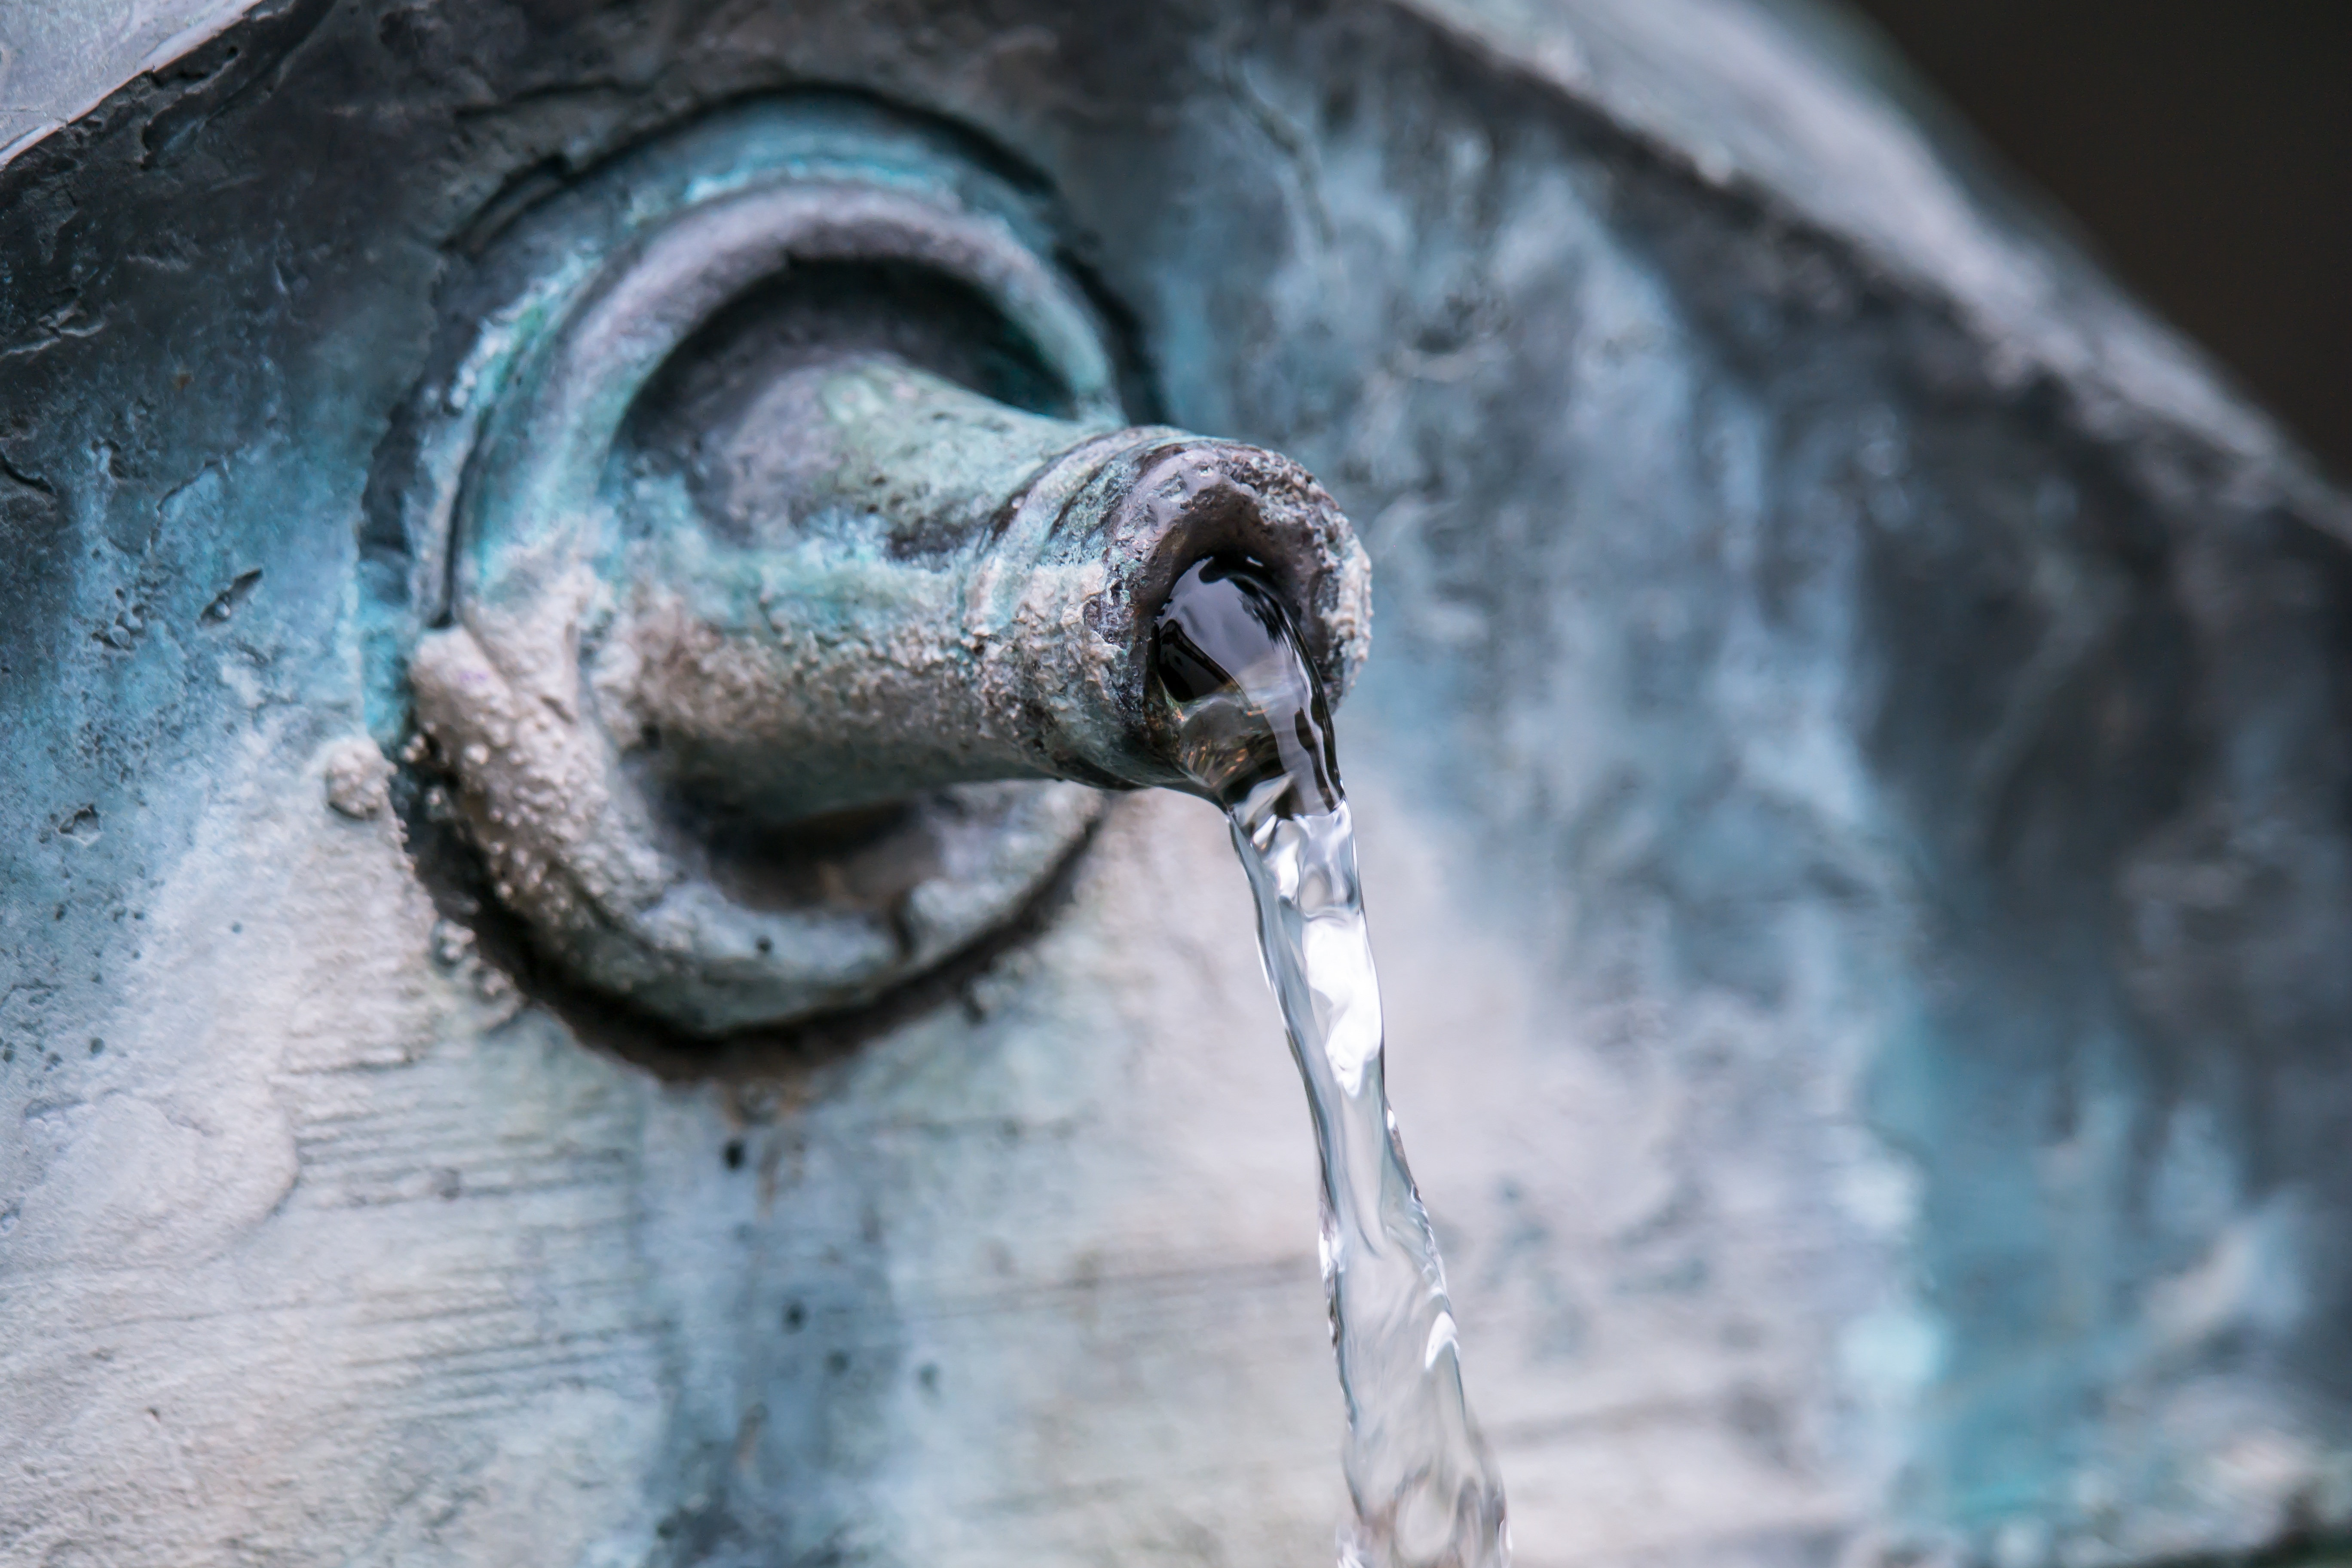
water, ray, wet, statue, ice, blue, water fountain, bubble, close up, gargoyle, sculpture, art, temple, fountain, water feature, macro photography, water jet